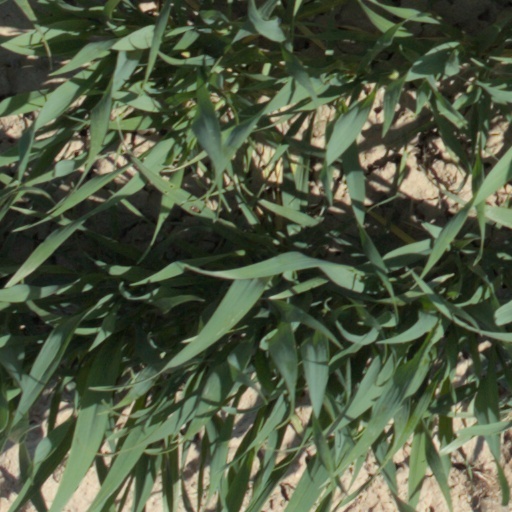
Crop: wheat